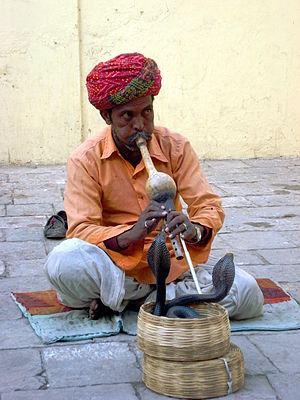
Un charmeur de serpent est une personne qui impressionne les passants en paraissant dicter, par les sons de son pungi, le comportement d'un serpent qui semble envoûté dans une sorte d'hypnose, qui le rendrait parfaitement docile. La prestation habituelle peut aussi comporter le maniement à mains nues de l'animal. Cette activité s'exerce surtout dans les pays d'Afrique du Nord et d'Asie du Sud où elle est réservée à certaines familles, la technique se transmettant de père en fils.